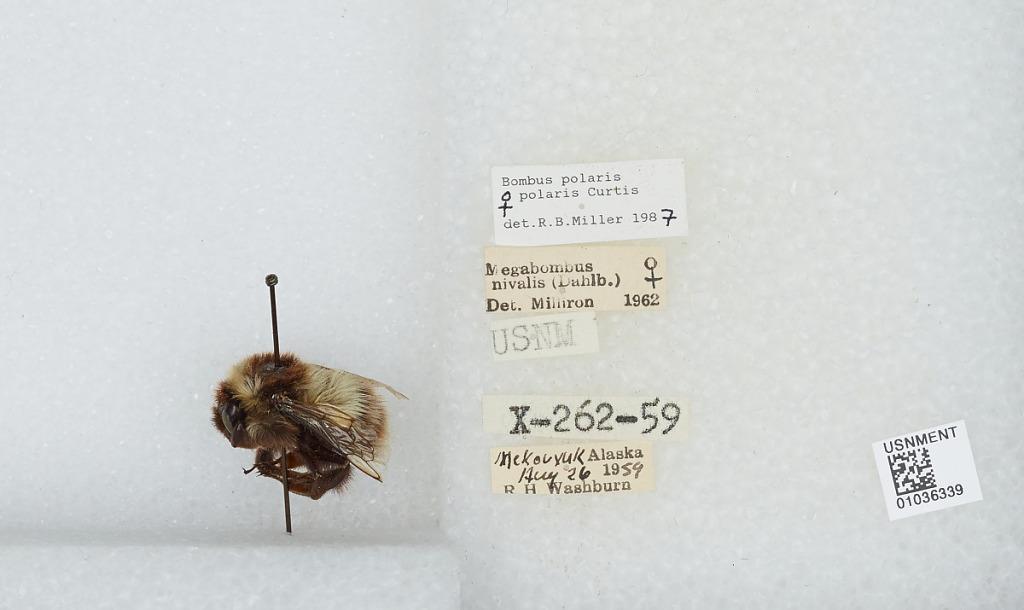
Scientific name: Bombus (Alpinobombus) polaris Curtis
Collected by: R. Washburn
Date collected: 1959-8-26
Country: United States
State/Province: Alaska
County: Bethel
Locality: Mekoryuk
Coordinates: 60.3892, -166.207
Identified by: Milliron